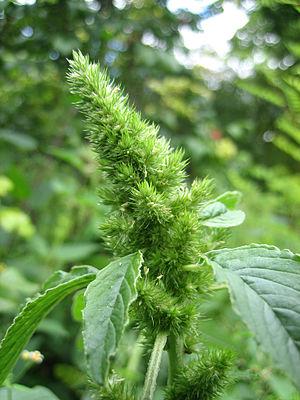
Cette liste de Tracheophyta de Bosnie-Herzégovine, ainsi que d’espèces introduites est un aperçu incomplet d’espèces de mousses, de fougères, de gymnospermes et d’angiospermes citées dans la littérature disponible en langues bosniaque, croate, serbe et serbo-croate. Cet aperçu n’inclue pas des espèces cultivées ni celles occasionnellement introduites.